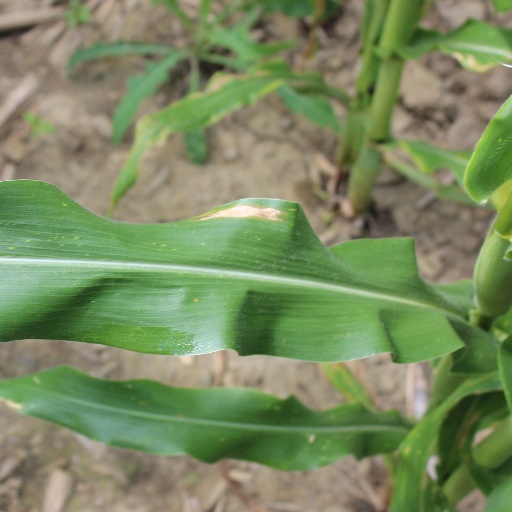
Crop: maize; corn